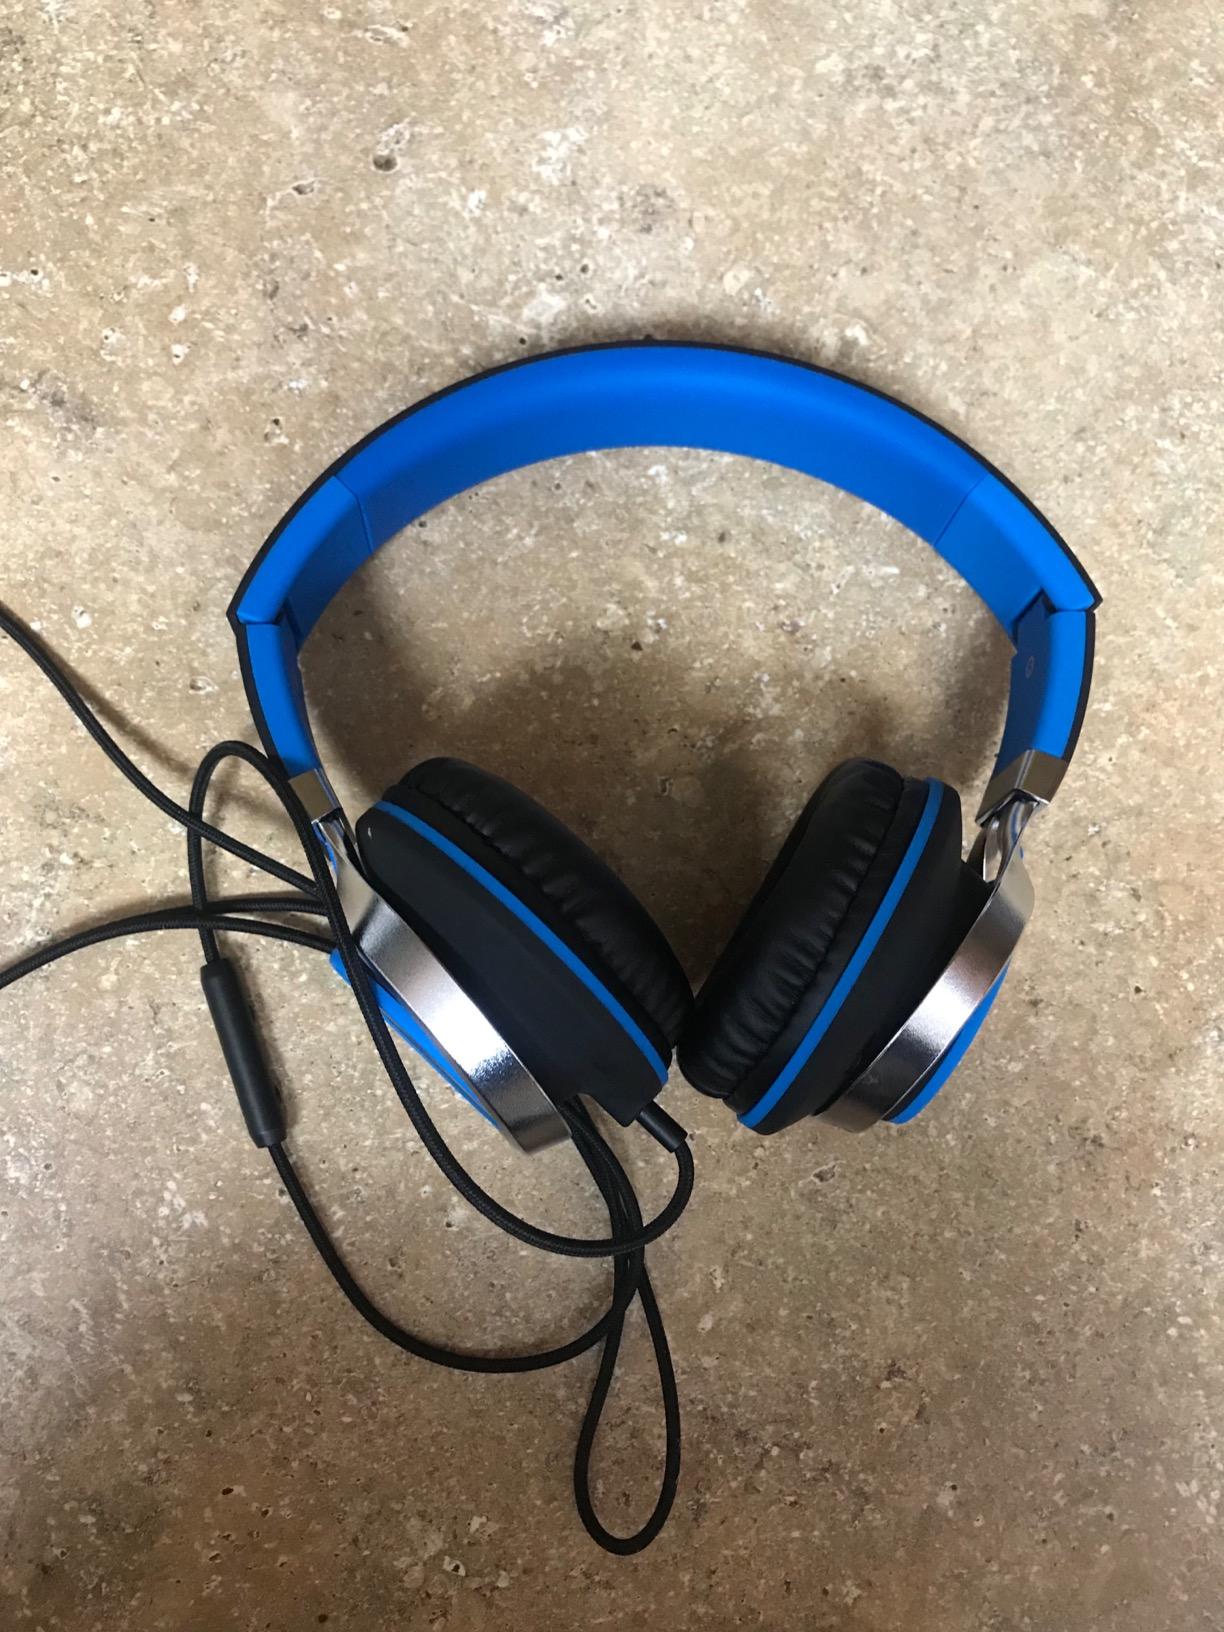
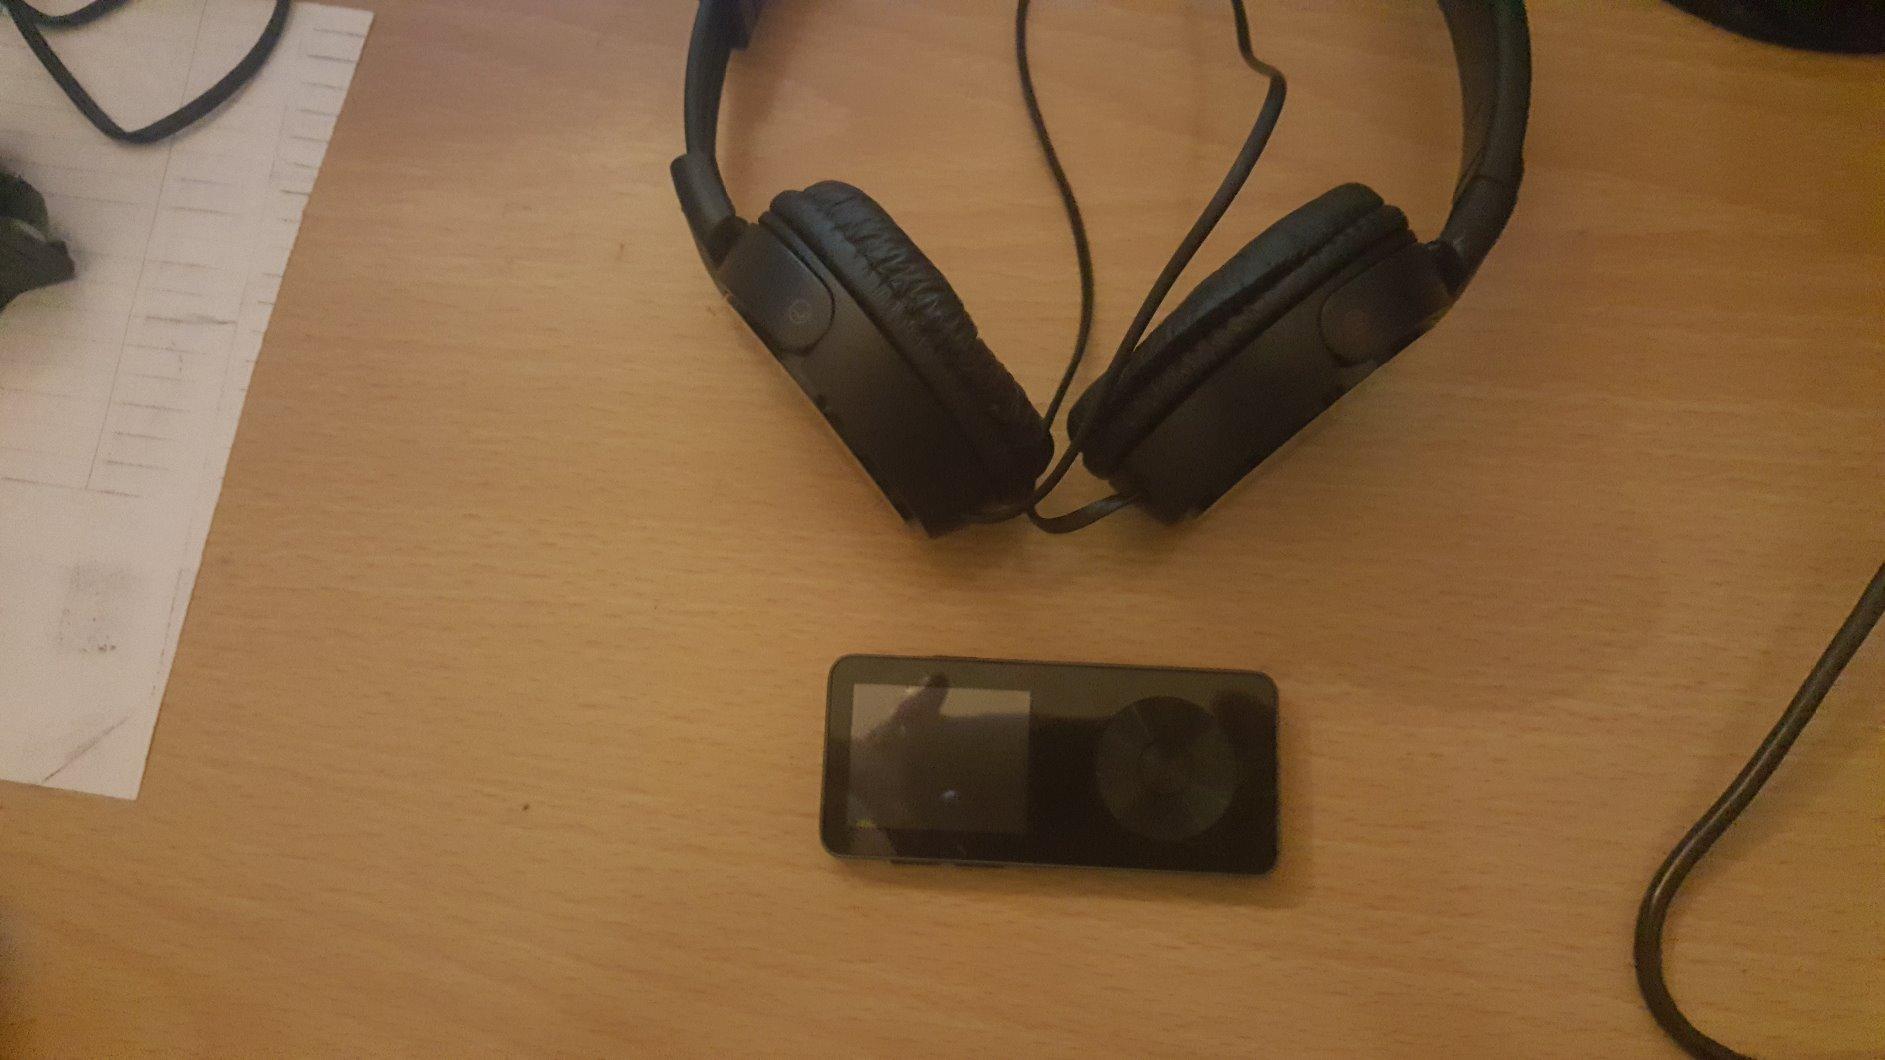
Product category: headphones
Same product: no